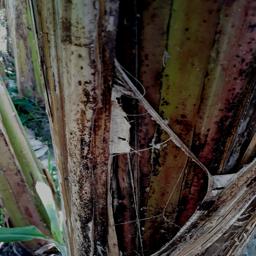
Label: PSEUDOSTEM WEEVIL